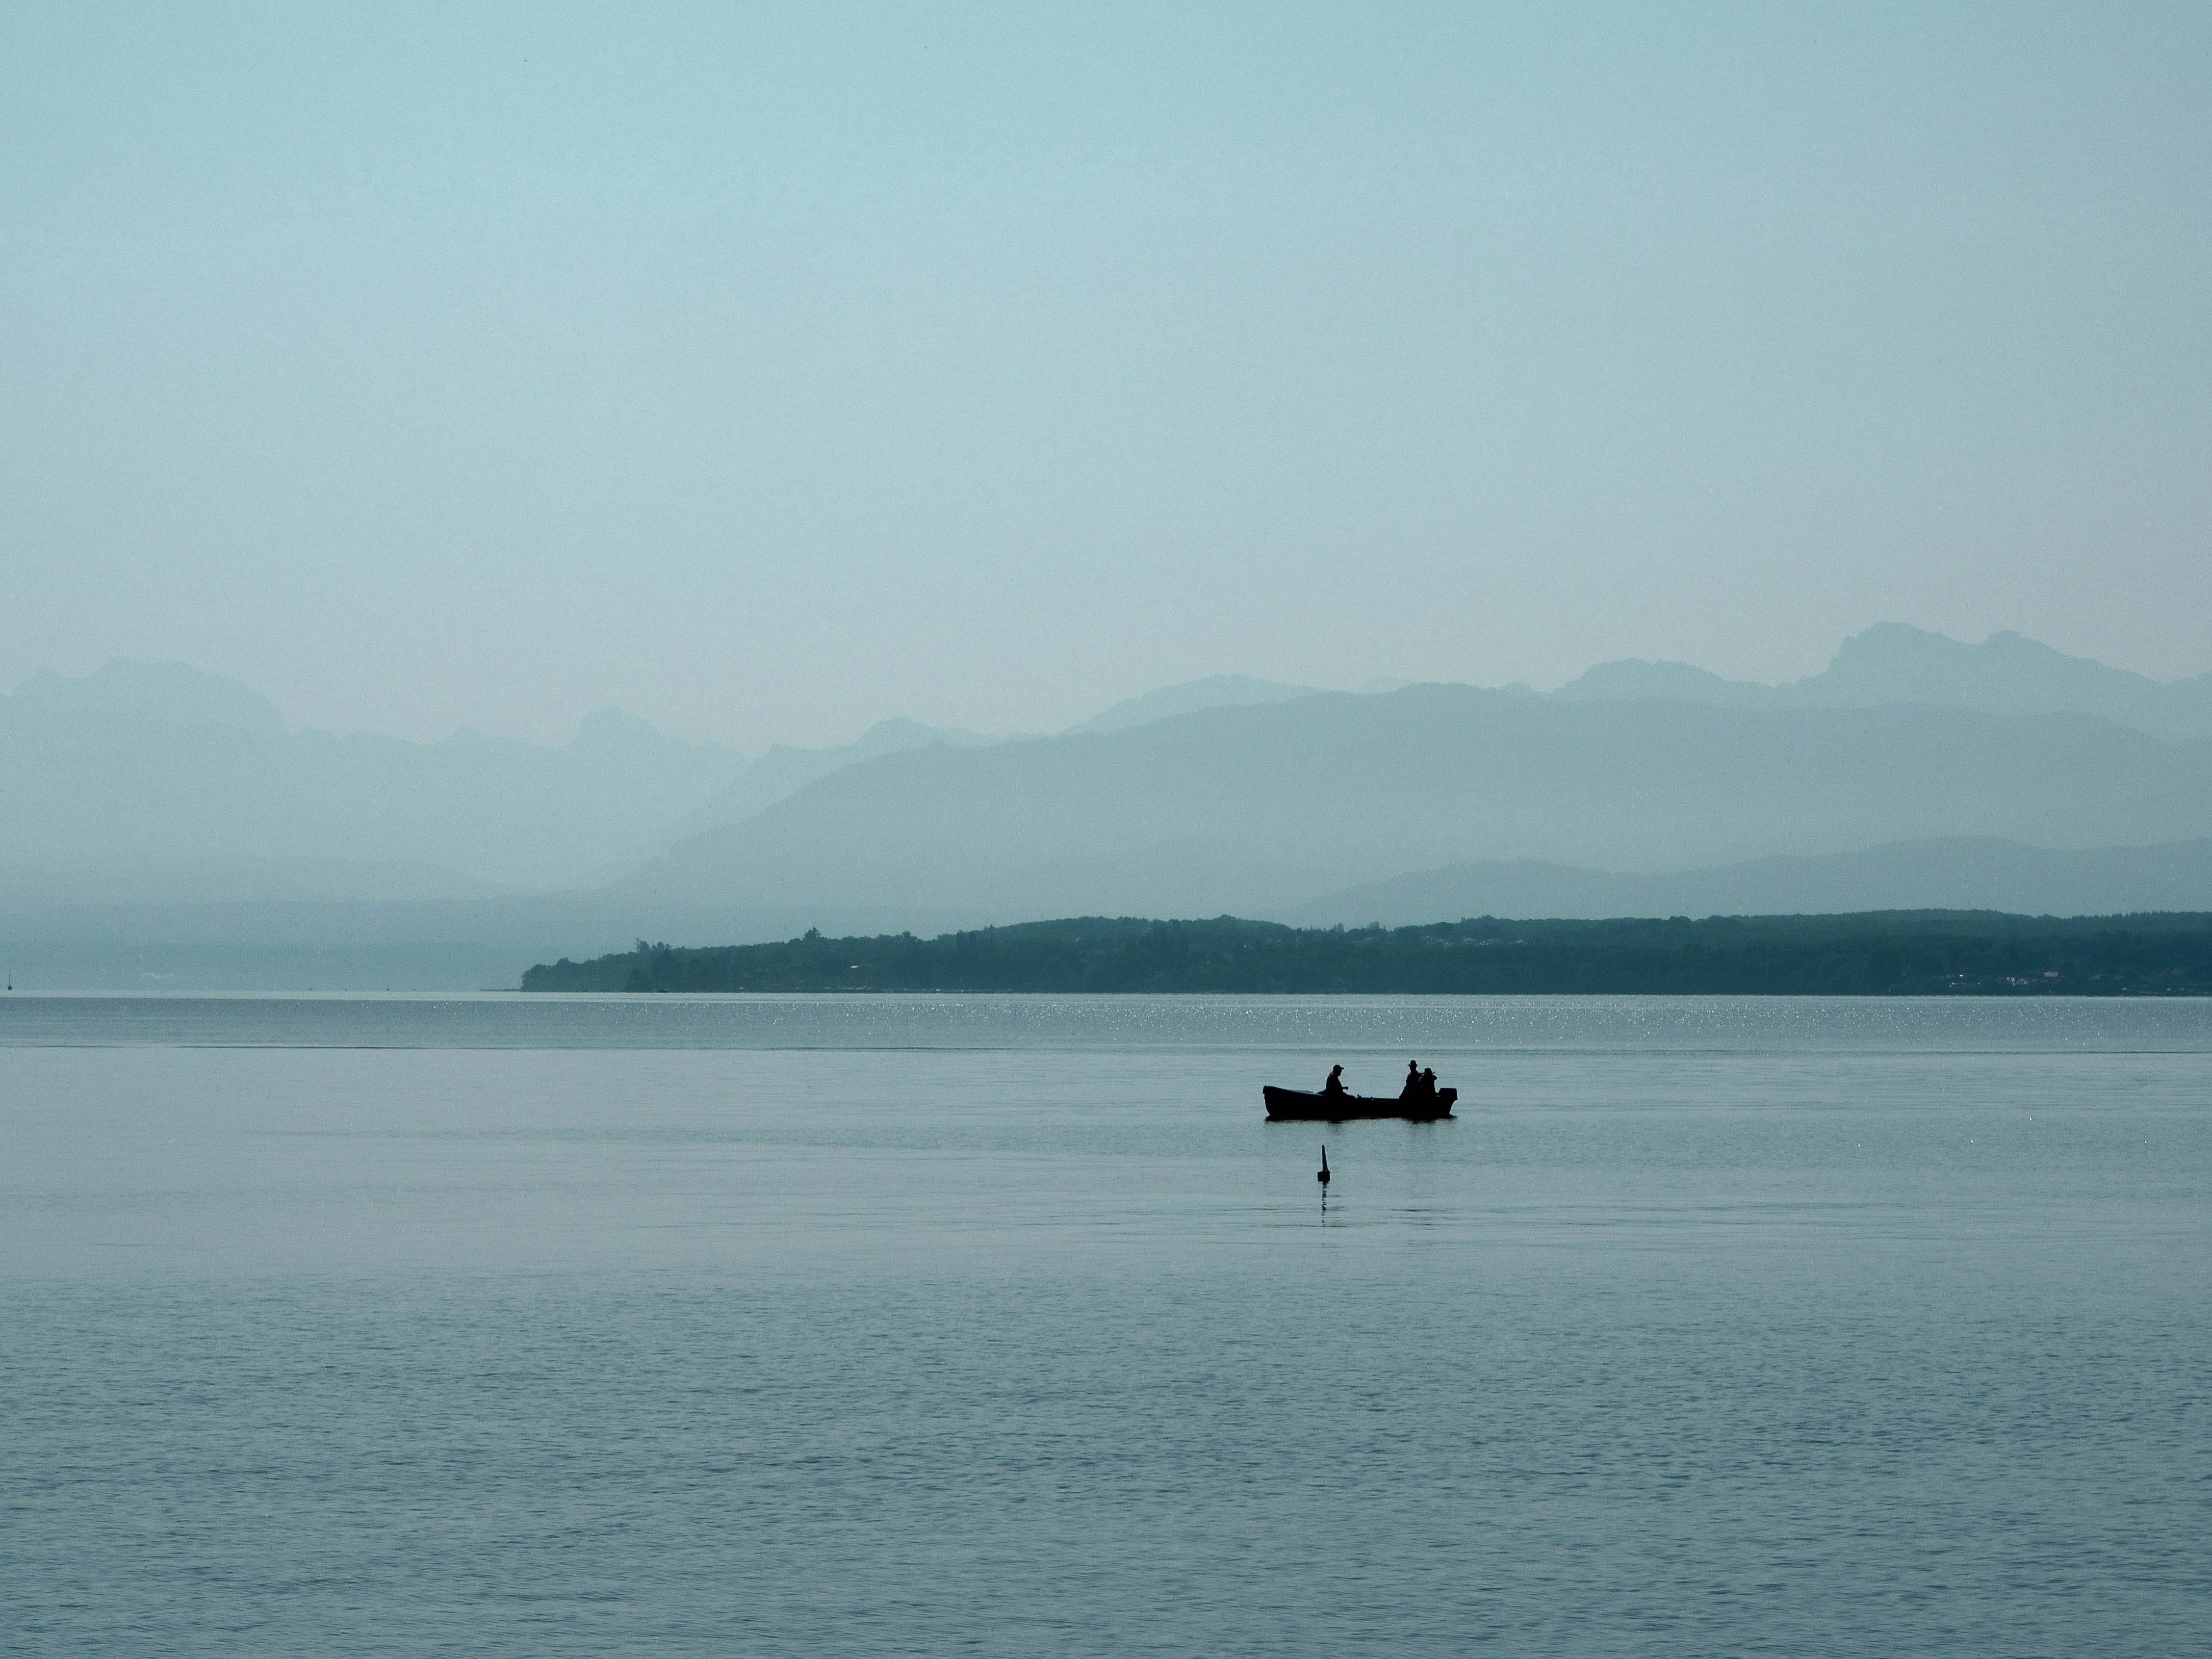
landscape, sea, coast, water, nature, ocean, horizon, sky, boat, shore, lake, view, panorama, idyllic, vehicle, scenic, natural, bay, island, blue, reservoir, lakeside, body of water, relaxation, boating, mountains, mountain lake, fishermen, loch, destination, atmospheric phenomenon